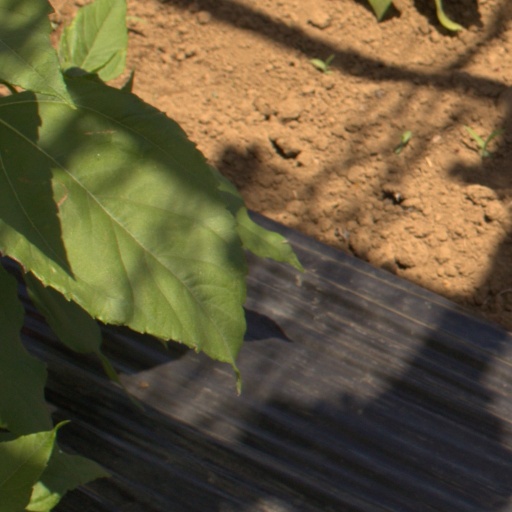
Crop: Jerusalem artichoke